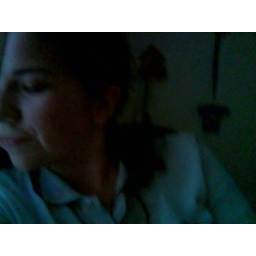
No stars in the black night Looks like the sky fell down No sun in the daylight Looks like it's chained to the ground..